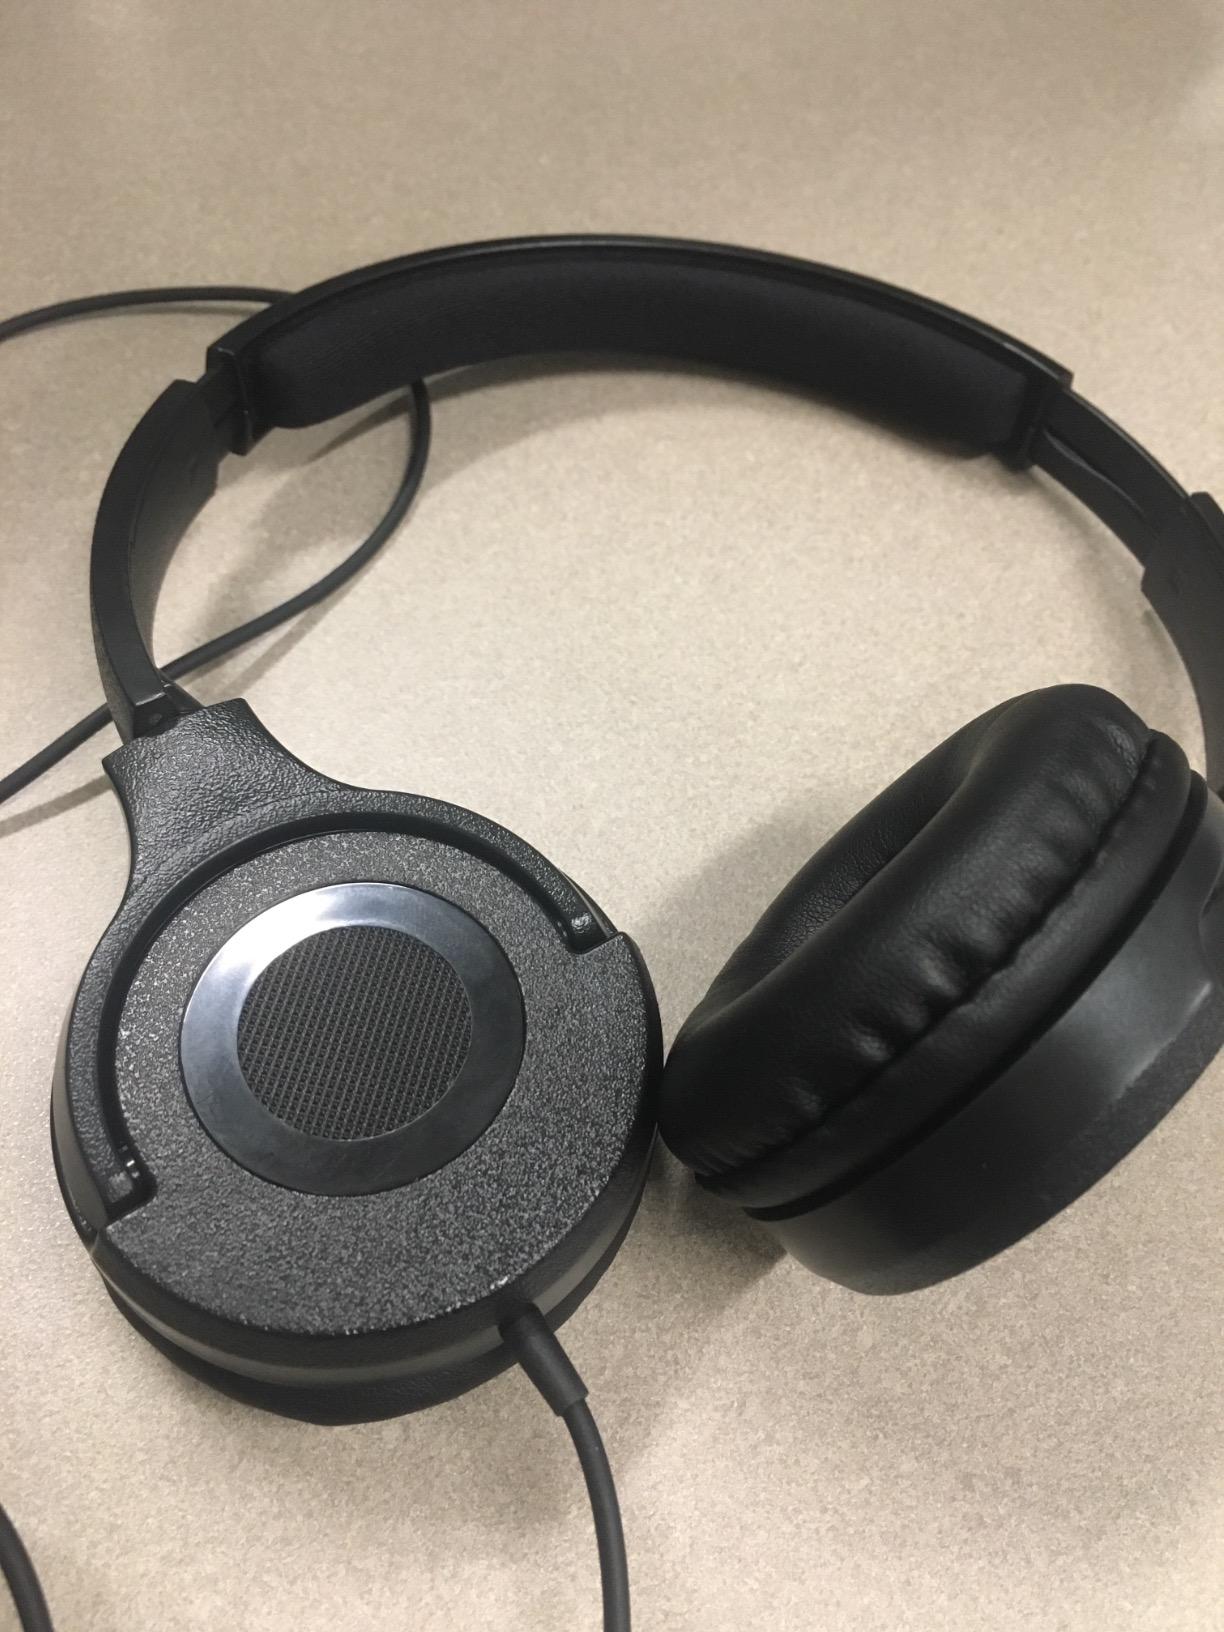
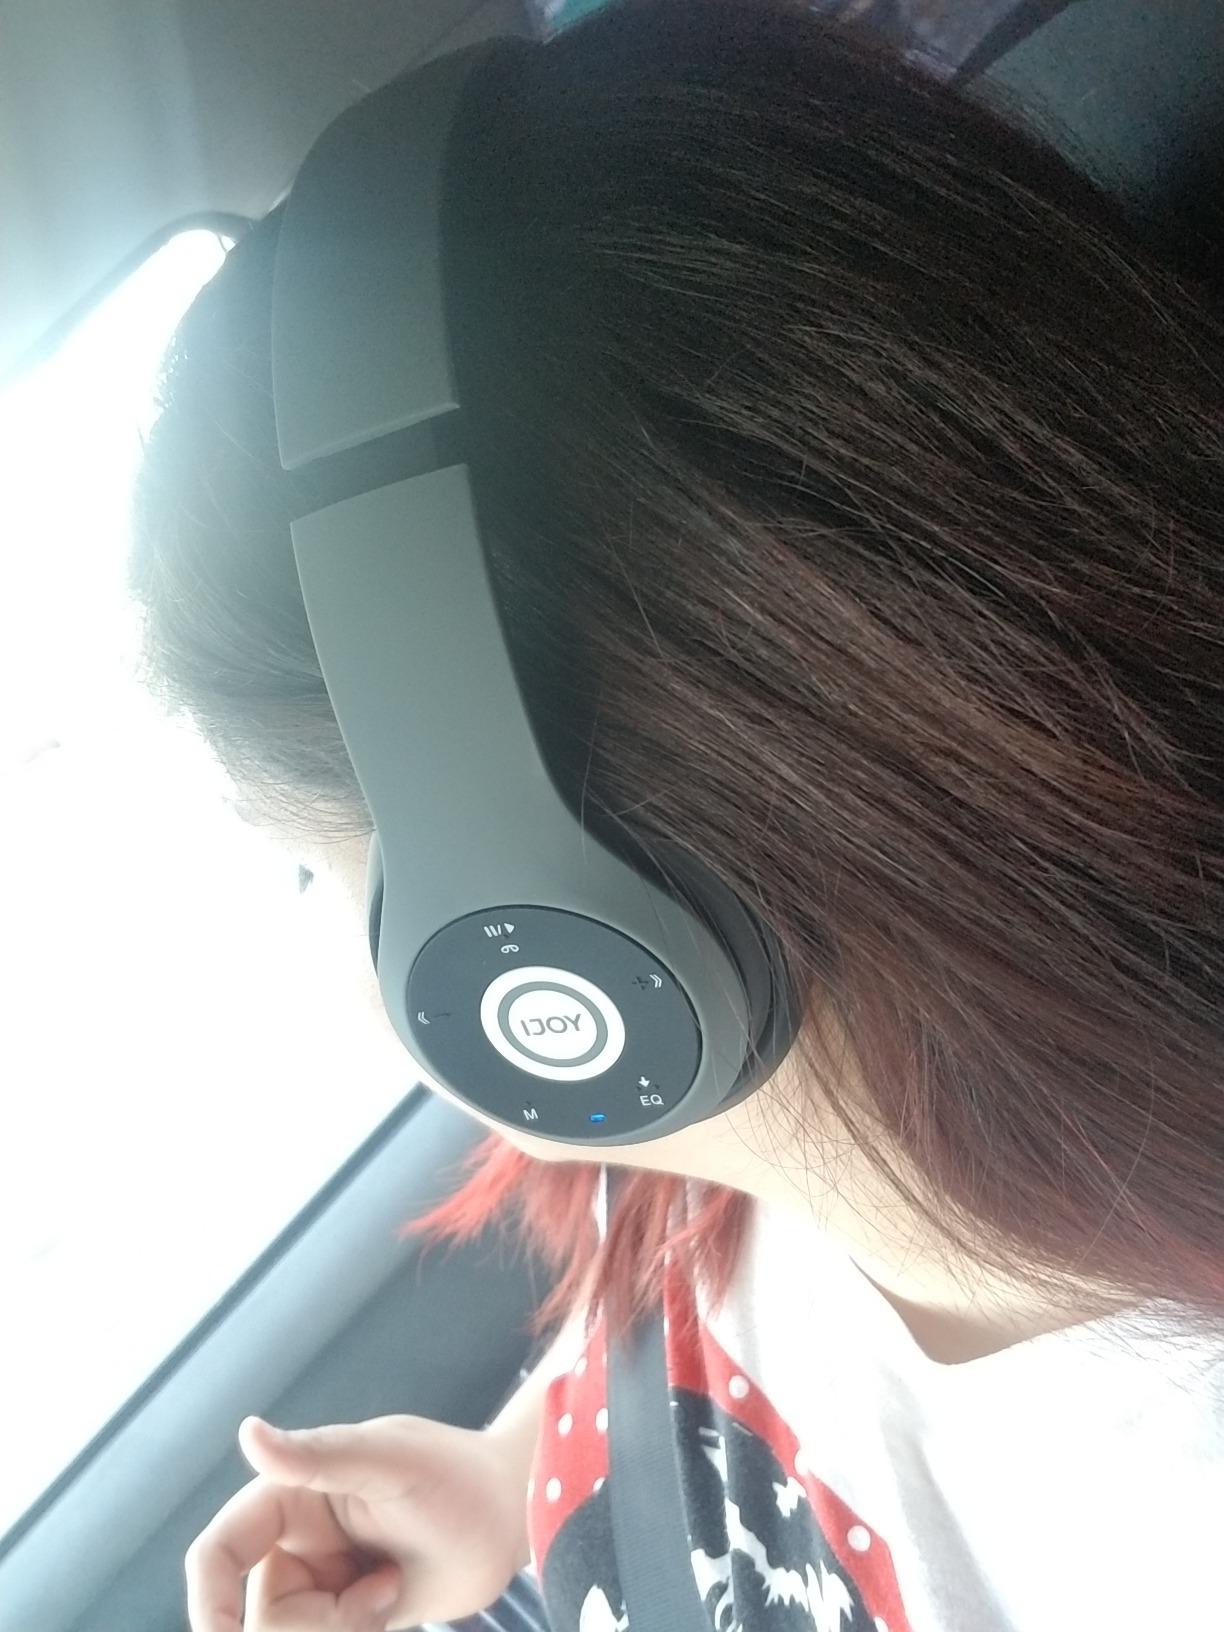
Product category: headphones
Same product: no